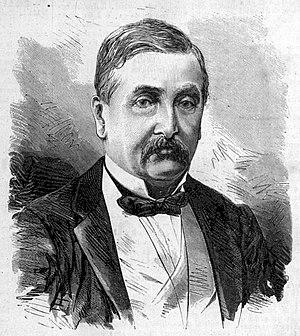
Giulio Bellinzaghi, né le 17 octobre 1818 à Milan et mort le 28 août 1892 à Cernobbio, est un homme politique italien. Il est le deuxième maire de Milan, sous le Regno d'Italia.